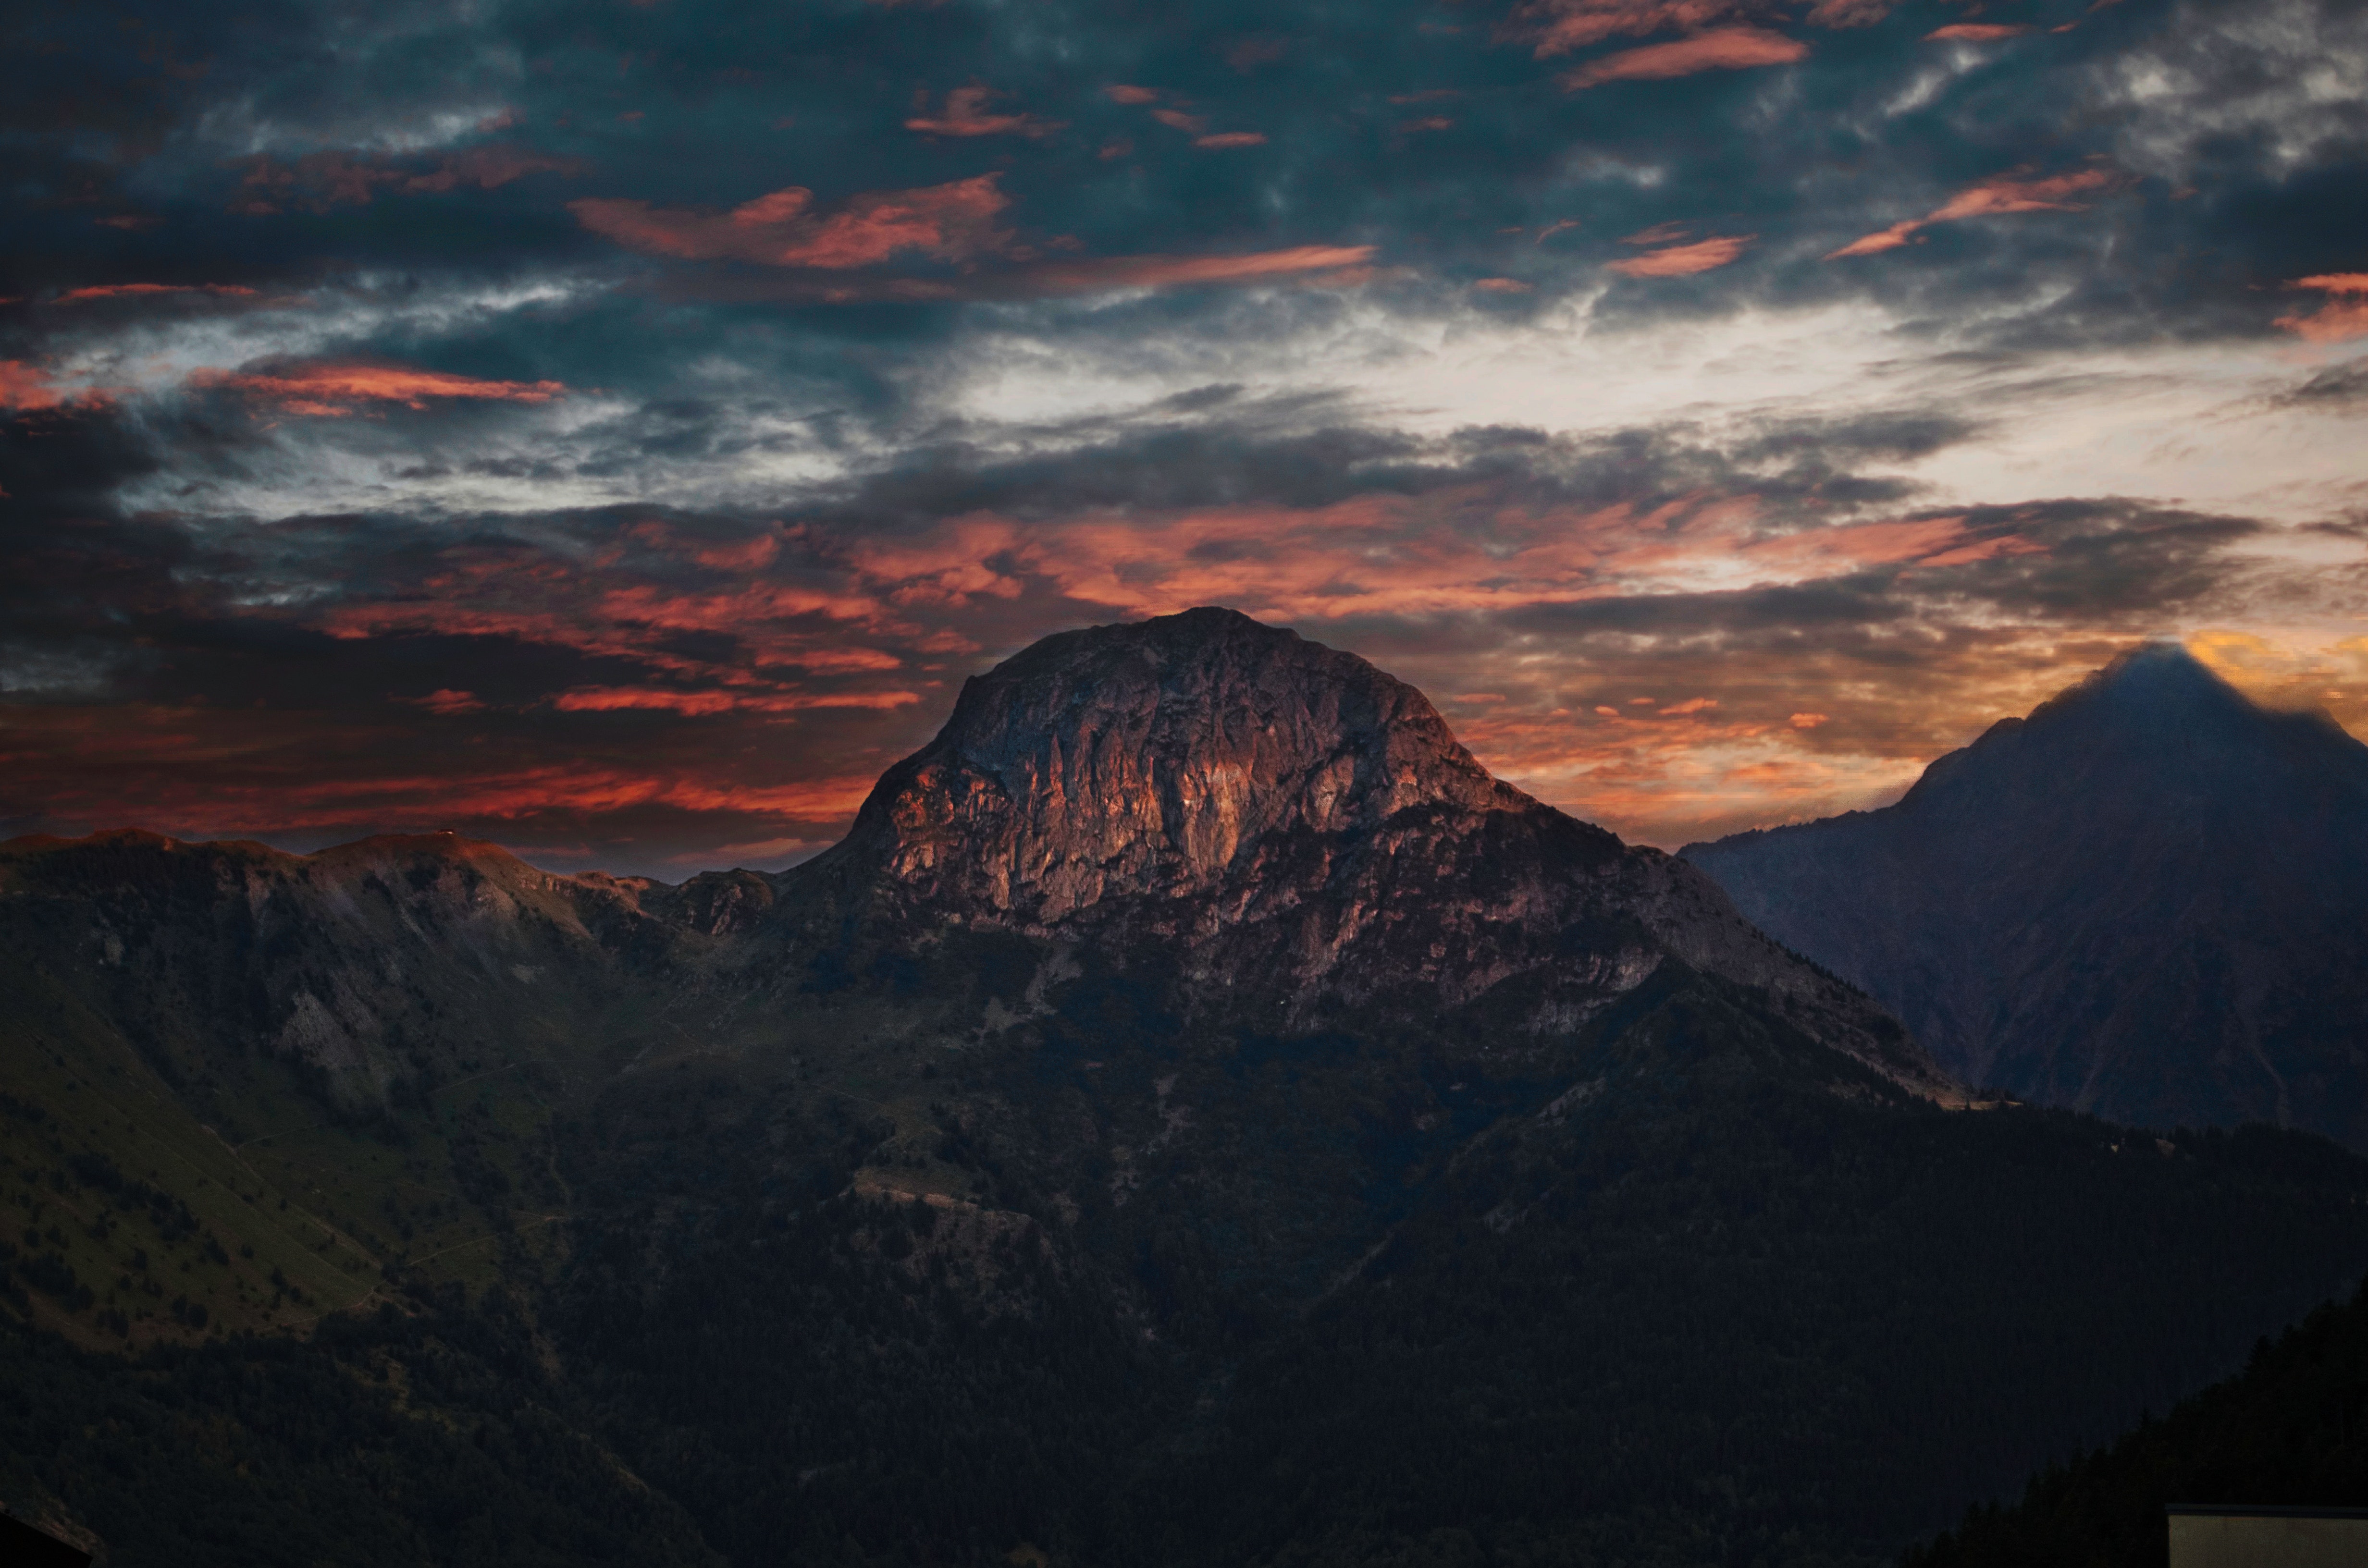
natural, cloud, sky, atmosphere, mountain, nature, afterglow, world, natural landscape, dusk, sunset, sunrise, cumulus, red sky at morning, landscape, horizon, tree, mountain range, valley, massif, dawn, hill, fell, meteorological phenomenon, evening, rock, summit, ridge, city, night, batholith, ar te, lake district, reflection, alps